Randal MacDonnell, 1st Marquess of Antrim (1645 creation)

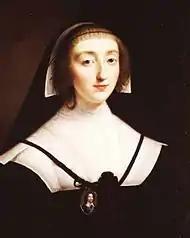
Antim's first wife Katherine Villiers, the widow of the royal favourite George Villiers, 1st Duke of Buckingham.

Antrim took a close interest in Scottish politics, due to his ties to the Catholic faction of the Scottish McDonald clan who dominated Kintyre and the Western Isles. Charles' attempts to impose religious reforms on the Church of Scotland led to the signing of the National Covenant in 1638, and the outbreak of the Bishops' Wars in 1639. Antrim saw an opportunity both to assist the king, and also regain traditional MacDonald lands in Scotland from Archibald Campbell, 1st Marquess of Argyll, a leader of the Covenanters. He proposed raising an Irish Catholic army from his tenants in Ulster, then crossing the North Channel to link up with the Scottish MacDonalds.